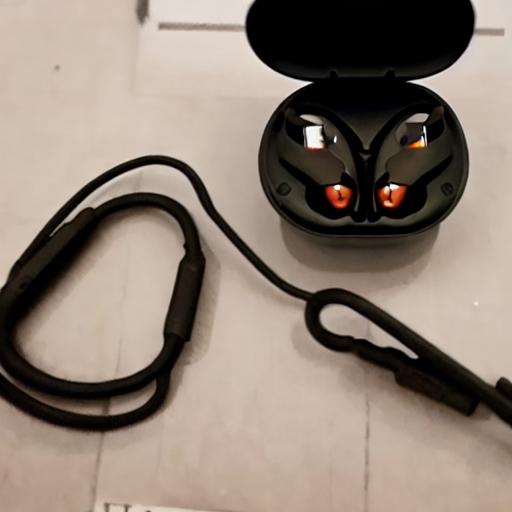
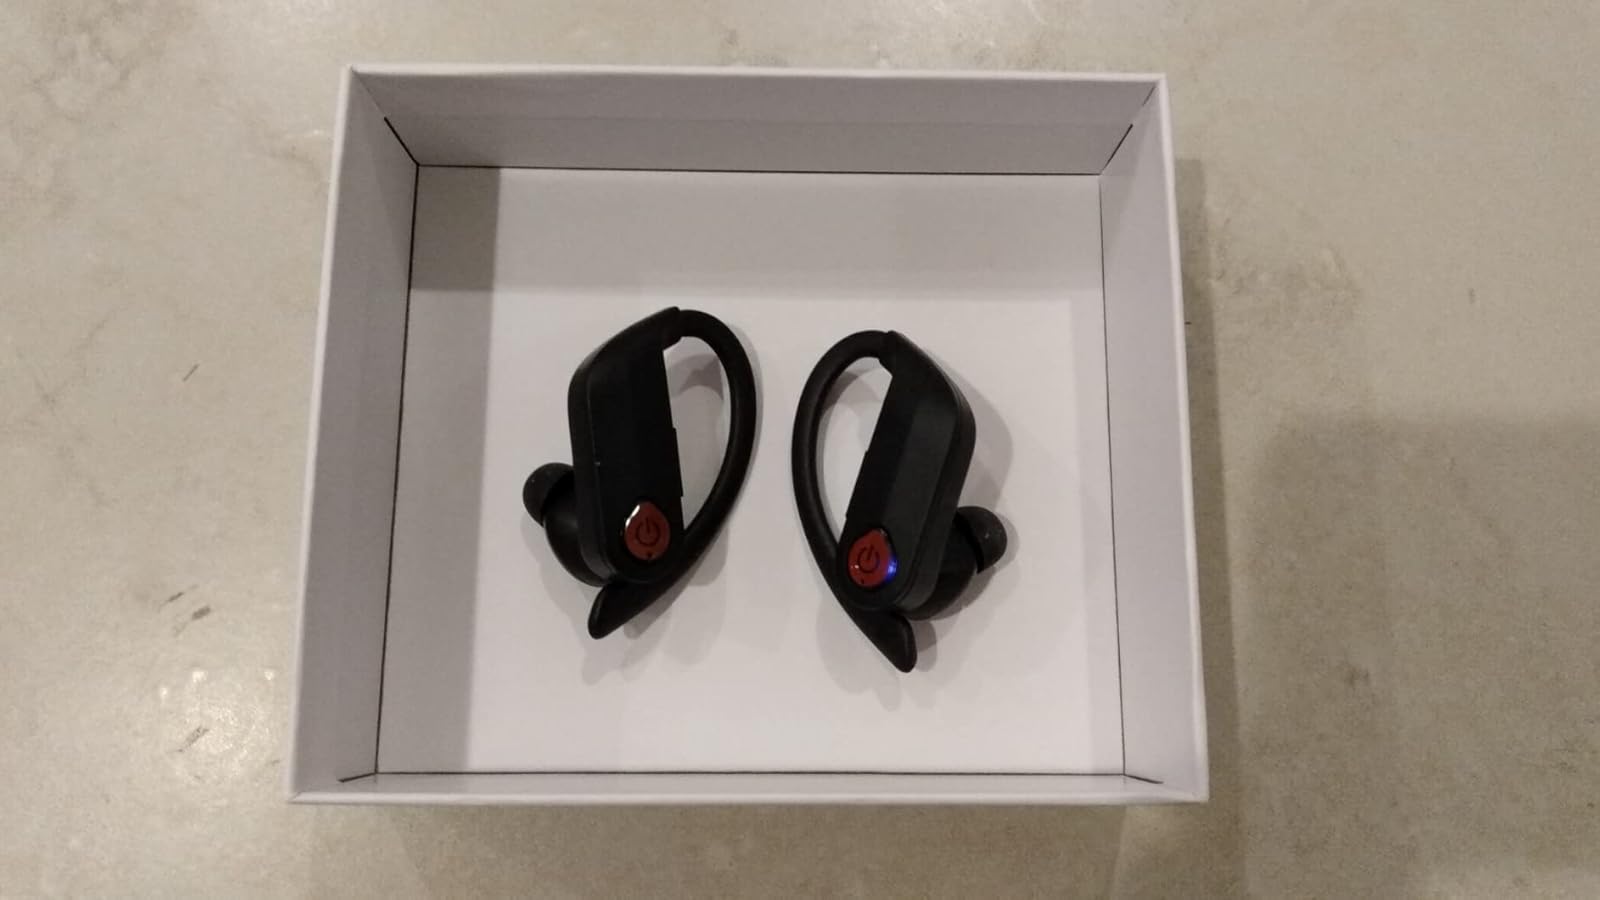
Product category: earbuds
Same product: no